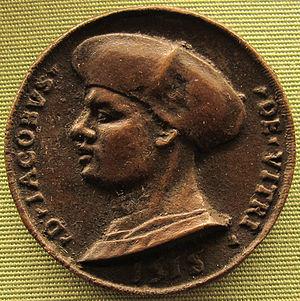
Dans son ouvrage L'Abbaye norbertine du Parc-le-Duc cité dans la bibliographie du présent article, J.E. Jansen nous présente l'étendue considérable des propriétés de l'abbaye de Parc avant la Révolution française. Il termine cette présentation en dressant une liste d'honneur des grands bienfaiteurs de l'abbaye de Parc :